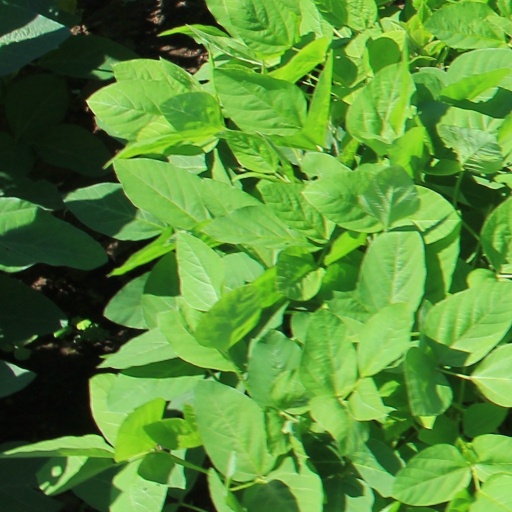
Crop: soybean